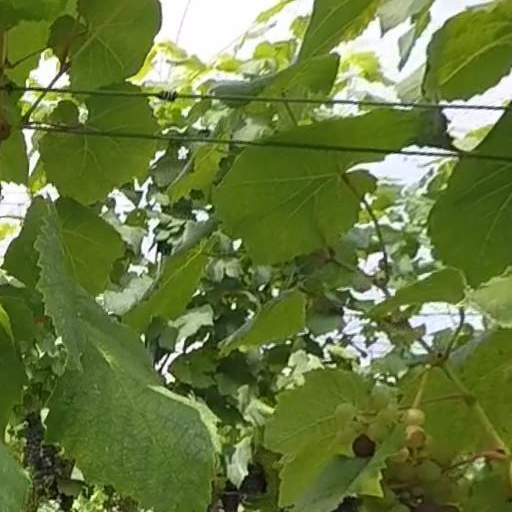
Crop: grape